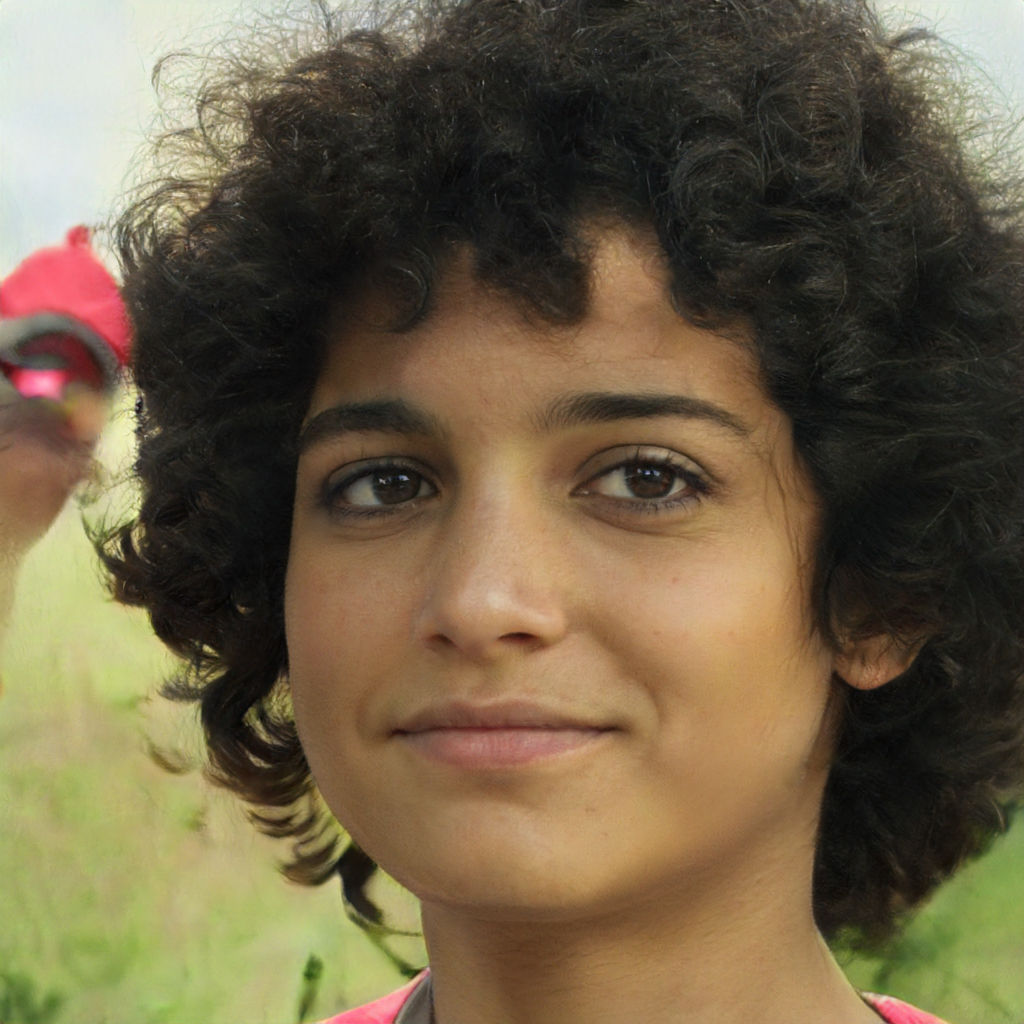
Label: No Watermark